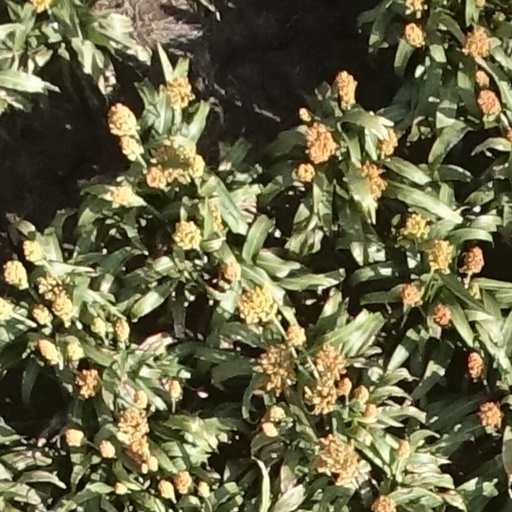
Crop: sorghum